Carillon de Westminster

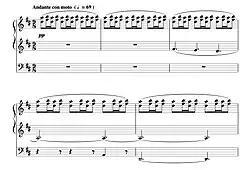
Carillon de Westminster from "24 Pièces de fantaisie"

When playing the piece today, the organist should keep in mind a number of guidelines typical to a Vierne performance. Registration is not inflexible, and Vierne noted this in his introduction to "24 pieces de fantaisie": "It [registration] is an indication for the general colorings […] that can be modified according to the possibilities offered by the instruments on which they [the pieces] are to be performed." Vierne indicates "Fonds et anches" for the Récit expressif manual, and "Fonds et anches, et principals" for the Positif, Grand, and Pédale manuals. The Westminster tune within the piece is played on the Positif and Récit coupled, so as to give the theme substantial prominence over the pedal and harmony lines. The supporting secondary theme (rapid eighth and sixteenth note groupings against the dotted-quarter note primary theme) opening the piece is given less registration and seems to bubble along, weaving in and out of its strong namesake theme. Stops are added little by little throughout the piece, gradually building up to the climax using full organ and a fully open swell box (precise stops to be determined by performer and his or her organ).